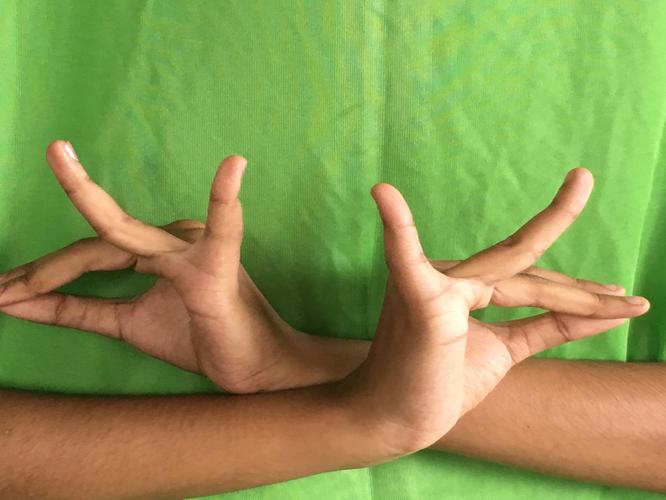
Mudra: Katakavardhana
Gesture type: double_hand